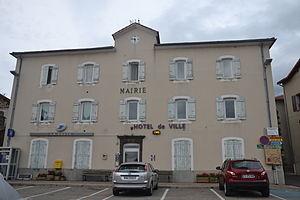
mairie de Coucouron
Coucouron est une commune française située dans le département de l'Ardèche en région Auvergne-Rhône-Alpes. Ses habitants se nomment les Coucouronnais.